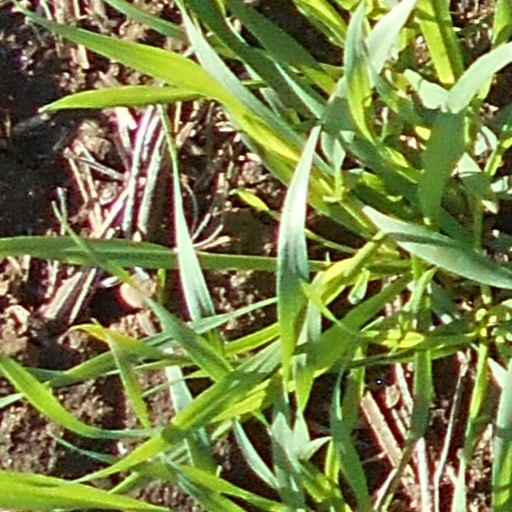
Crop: wheat